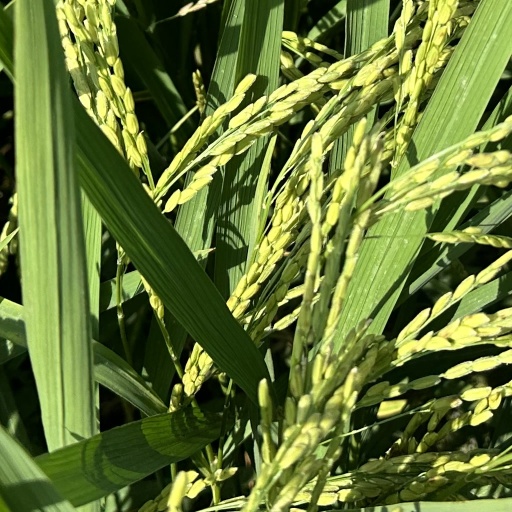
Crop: rice